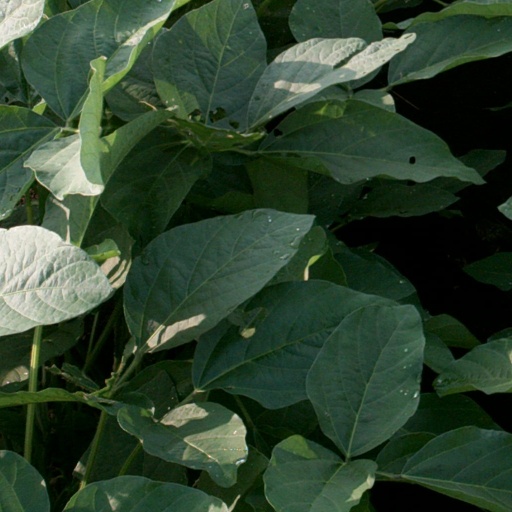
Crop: soybean